Pericúes

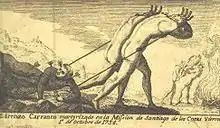
Martyrdom of Lorenzo Carranco, at the beginning of the Pericú Revolt in Santiago de los Coras de Añiñí, 1 October 1734.

The Jesuits established their first permanent mission in Baja California at Loreto in 1697, but it was more than two decades later that they felt prepared to move into the Cape Region. Missions serving the Pericú, at least in part, were established at La Paz (1720), Santiago (1724), and San José del Cabo (1730). A dramatic reversal came in 1734 when the Pericú Revolt began, resulting in the most serious challenge the Jesuits experienced in Baja California. Two missionaries were killed, and for two years Jesuit control over the Cape Region was interrupted. The Pericú themselves suffered most, however, with combat deaths added to the already devastating effects of Old World diseases. By the time the Spanish crown expelled the Jesuits from Baja California in 1768, the Pericú seem to have been culturally extinct, although some of their genes may survive in local mestizo populations.